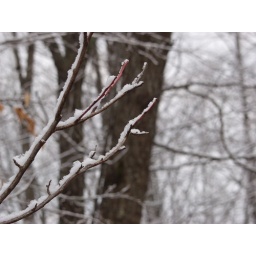
First snow of the year on the branch of a young tree growing near the road end of the driveway (feb, 16, 2009).